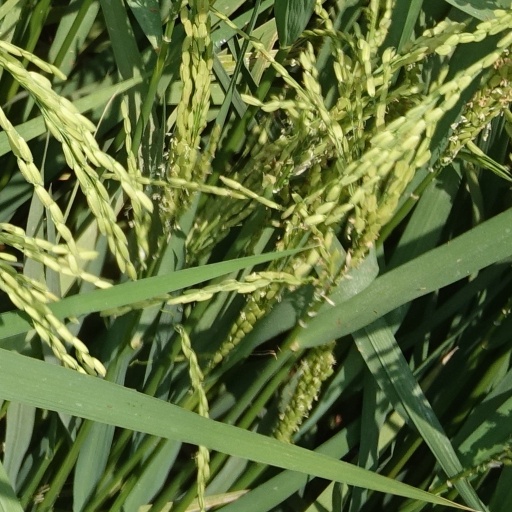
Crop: rice